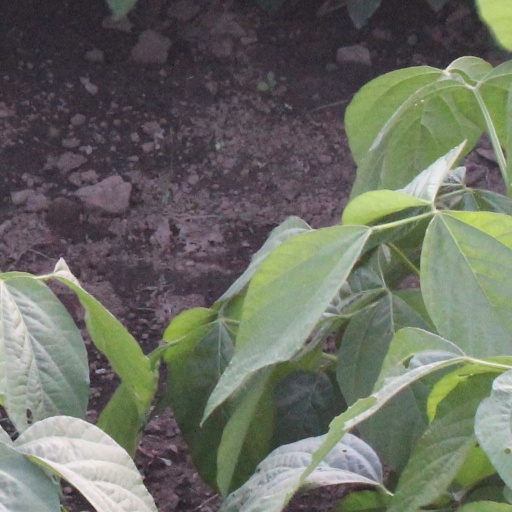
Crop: soybean